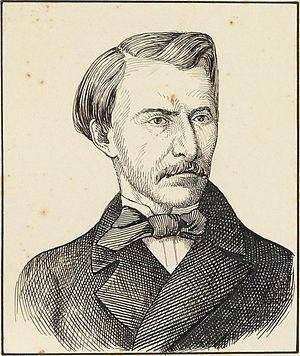
Domingos José Gonçalves de Magalhães premier et unique baron, puis vicomte d’Araguaia, fils de Pedro Gonçalves de Magalhães Chaves, était un médecin, professeur, diplomate, homme politique, écrivain et poète brésilien du XIXᵉ siècle. Il est considéré comme un pionnier du romantisme au Brésil, à partir de la publication, en 1836 de son recueil de poésie Suspiros poéticos e saudades. Il fut également un auteur dramatique, et fut ainsi le premier Brésilien à écrire une tragédie.